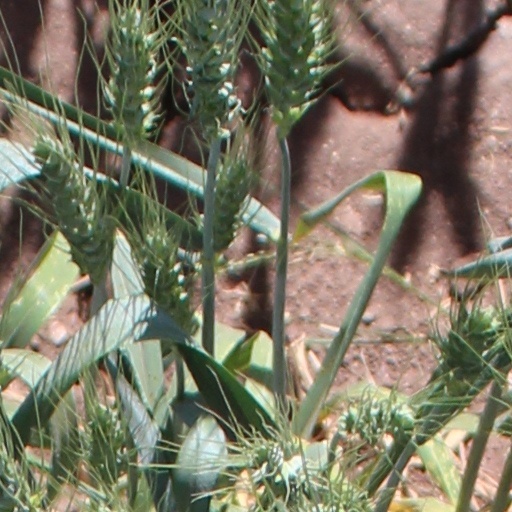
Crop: wheat